Battle of Jarkovác

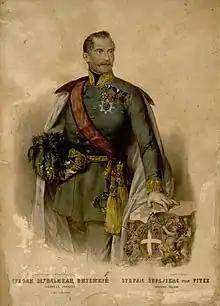
Stefan Supljikac

The outposts were set up by the 9th (Red-hatted) Honvéd Battalion. The guns and luggage carriages were positioned in the main square near the church. The tired troops rested after the long march. At Margitica, the canal crossing there was held by a detachment, but the bridge behind Jarkovác was left unguarded by the Hungarians. Damjanich was unaware that the Serbs had gathered at Újfalu and were threatening his army. All his concerns were directed only toward Tomasevác.